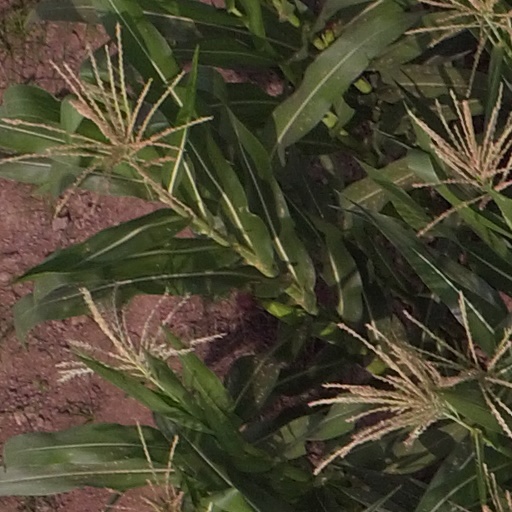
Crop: maize; corn